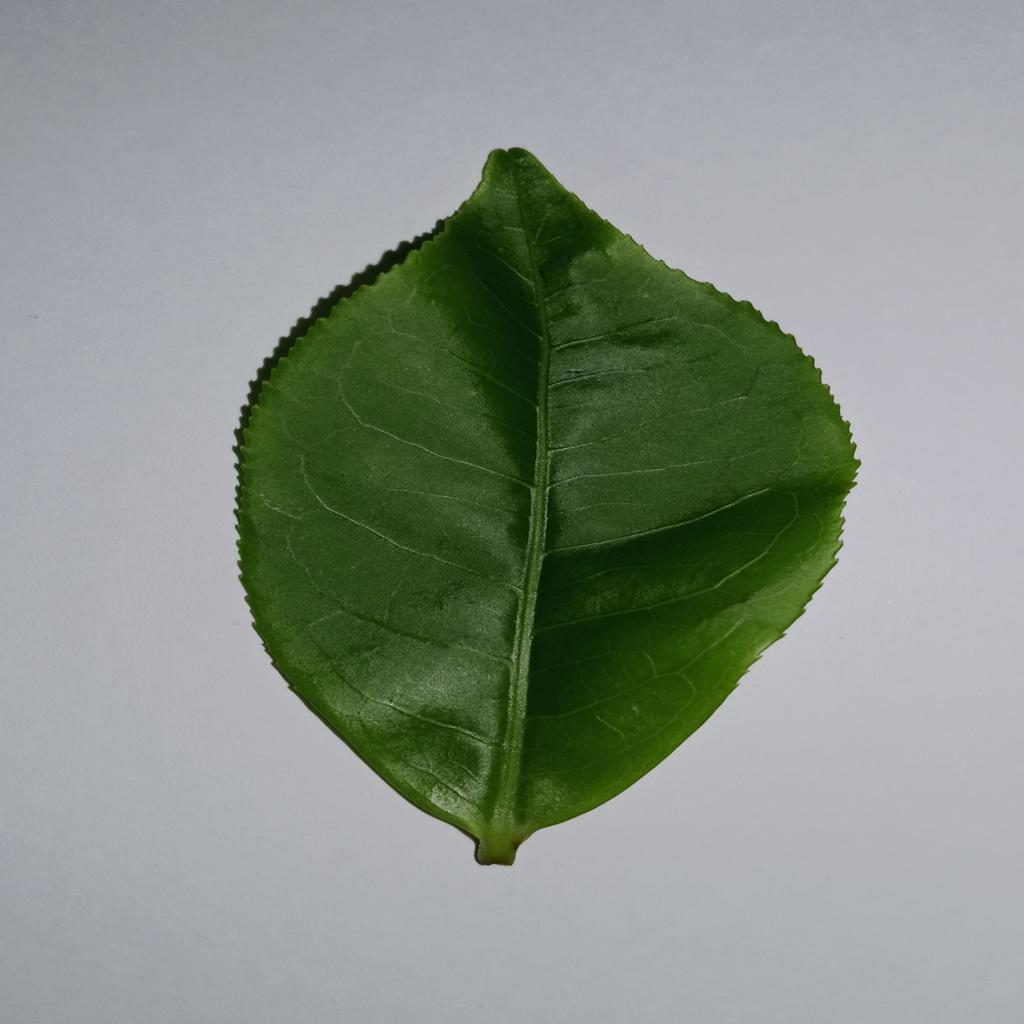
Label: Healthy